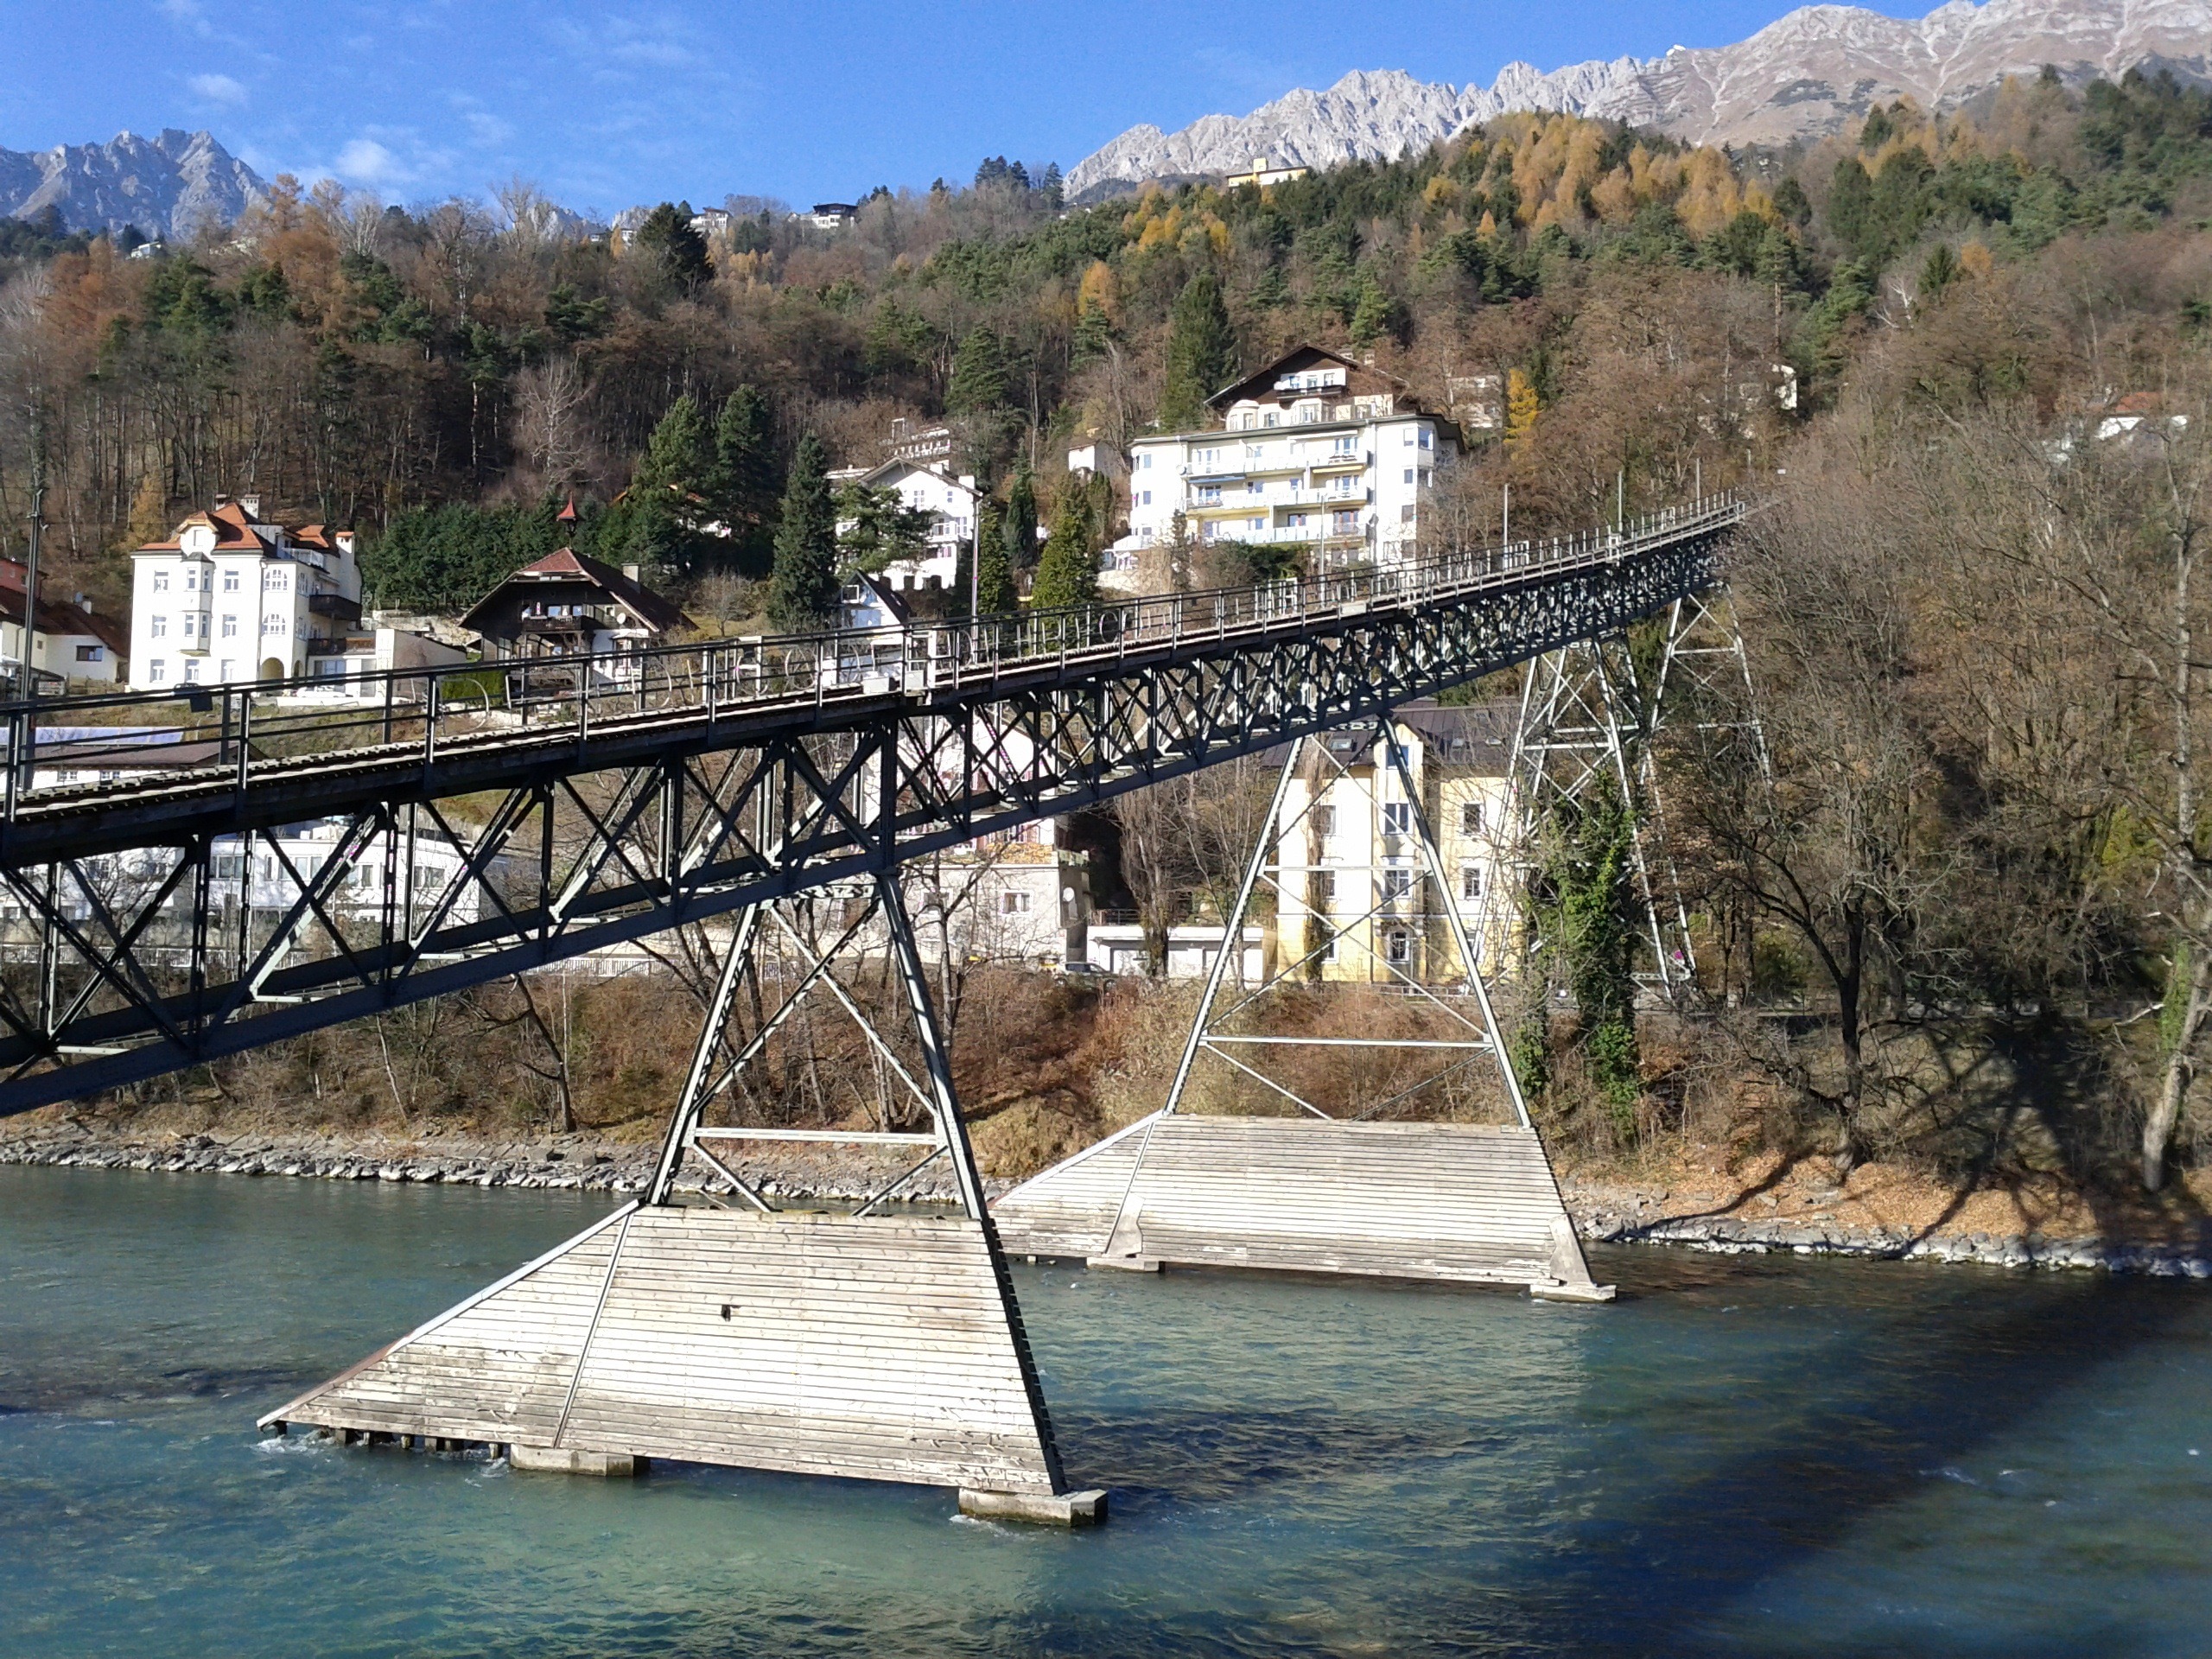
sea, water, nature, forest, architecture, sky, bridge, fall, river, suspension bridge, village, vehicle, autumn, reservoir, waterway, austria, trees, woods, outside, clouds, buildings, mountains, arch bridge, nonbuilding structure